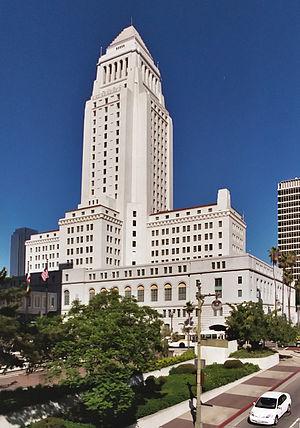
Cette liste des plus hauts immeubles de Los Angeles recense en fonction de leur hauteur les gratte-ciel situés dans la ville américaine de Los Angeles, en Californie. Le plus haut bâtiment de la ville est la U.S. Bank Tower, inaugurée en 1989 ; elle compte 73 étages surplombe de 310 mètres de haut Downtown Los Angeles. C'est également le plus haut édifice de Californie, et le dixième plus haut bâtiment du pays. Le deuxième gratte-ciel de Los Angeles et de Californie est l'Aon Center, de 262 mètres de haut. Huit des dix plus hauts édifices de Californie sont situés à Los Angeles.